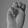
ASL letter: M